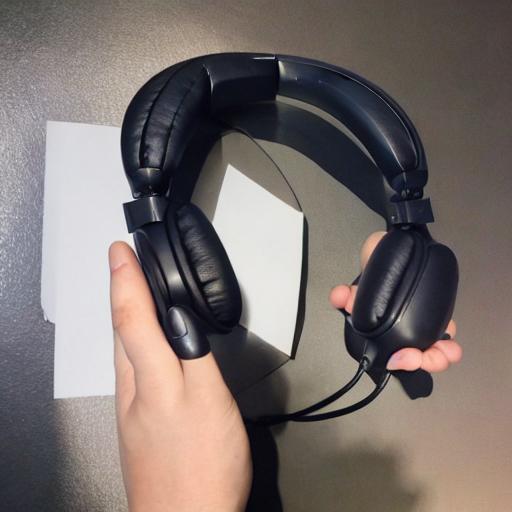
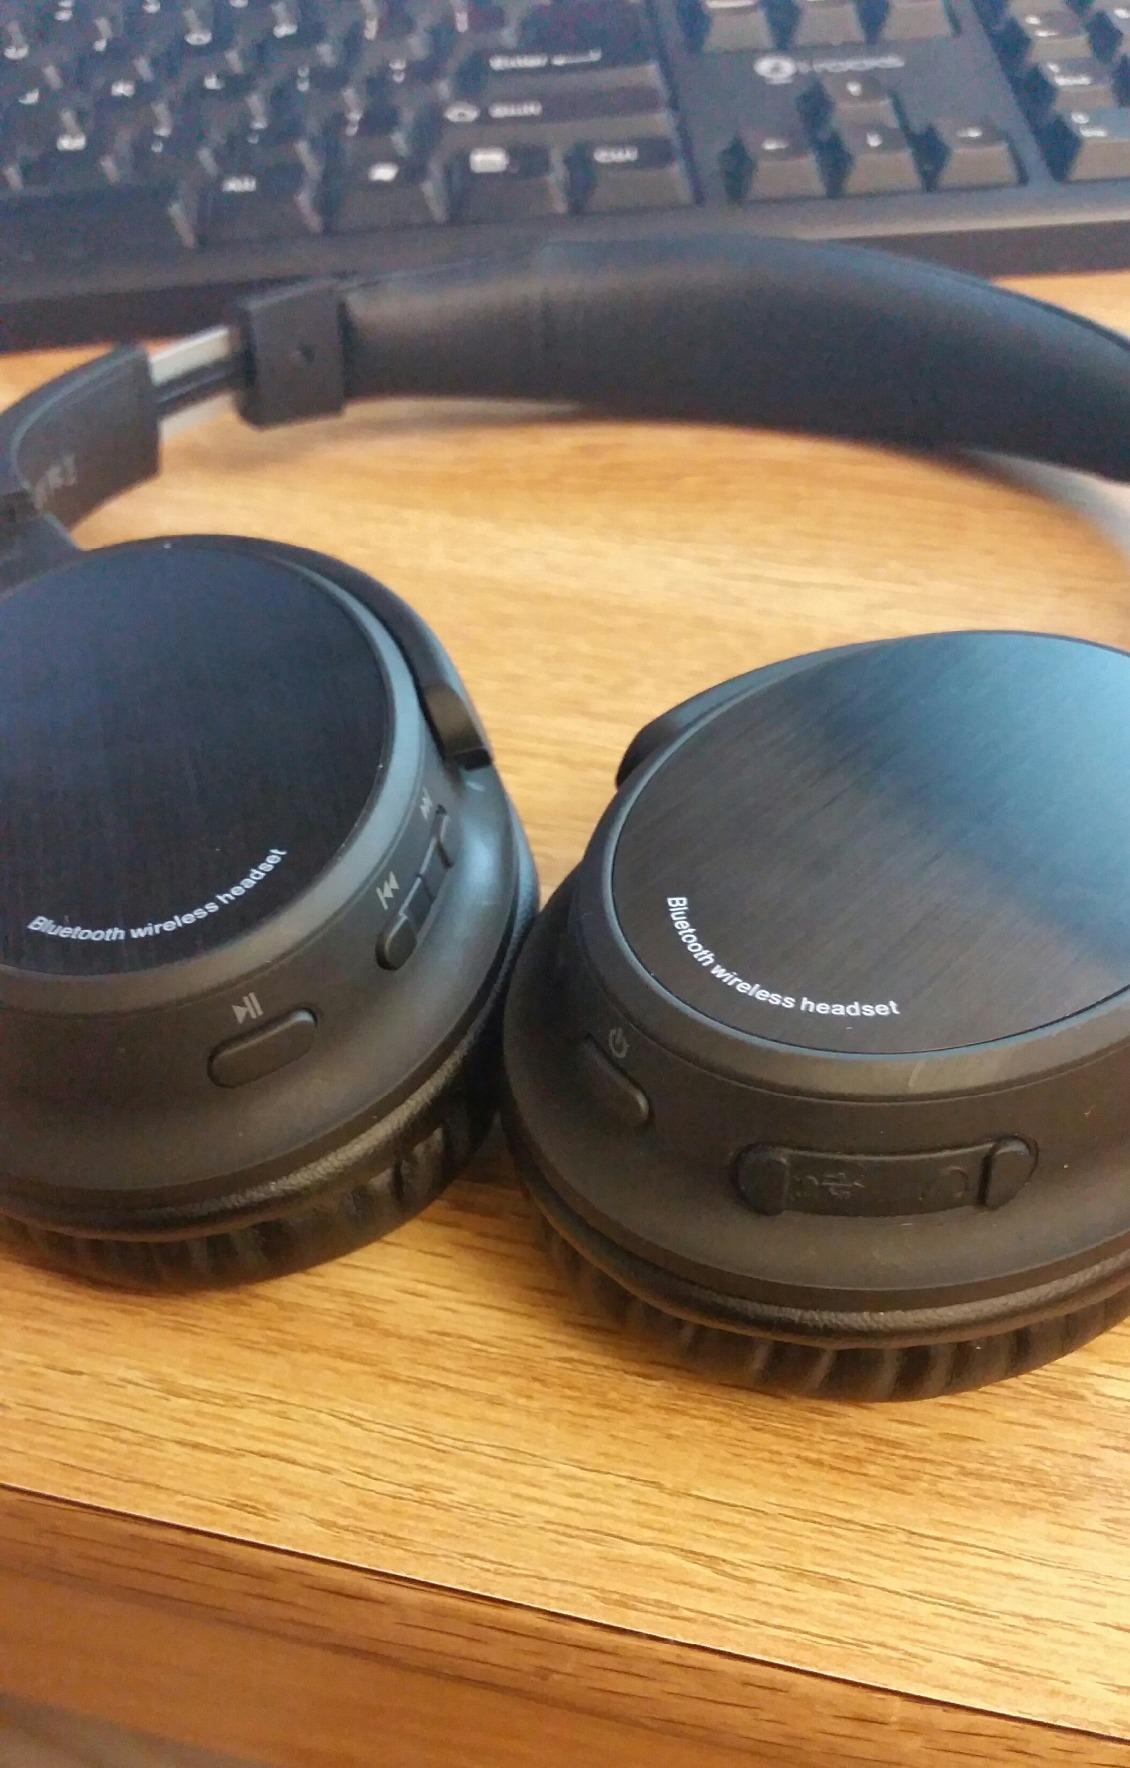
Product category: headphones
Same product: no